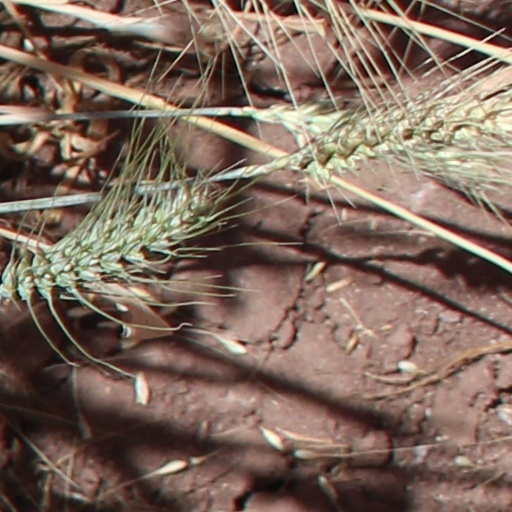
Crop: wheat